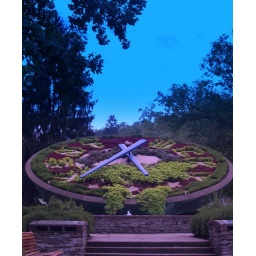
A real working clock covered in flowers and vines at the KY State Capital.